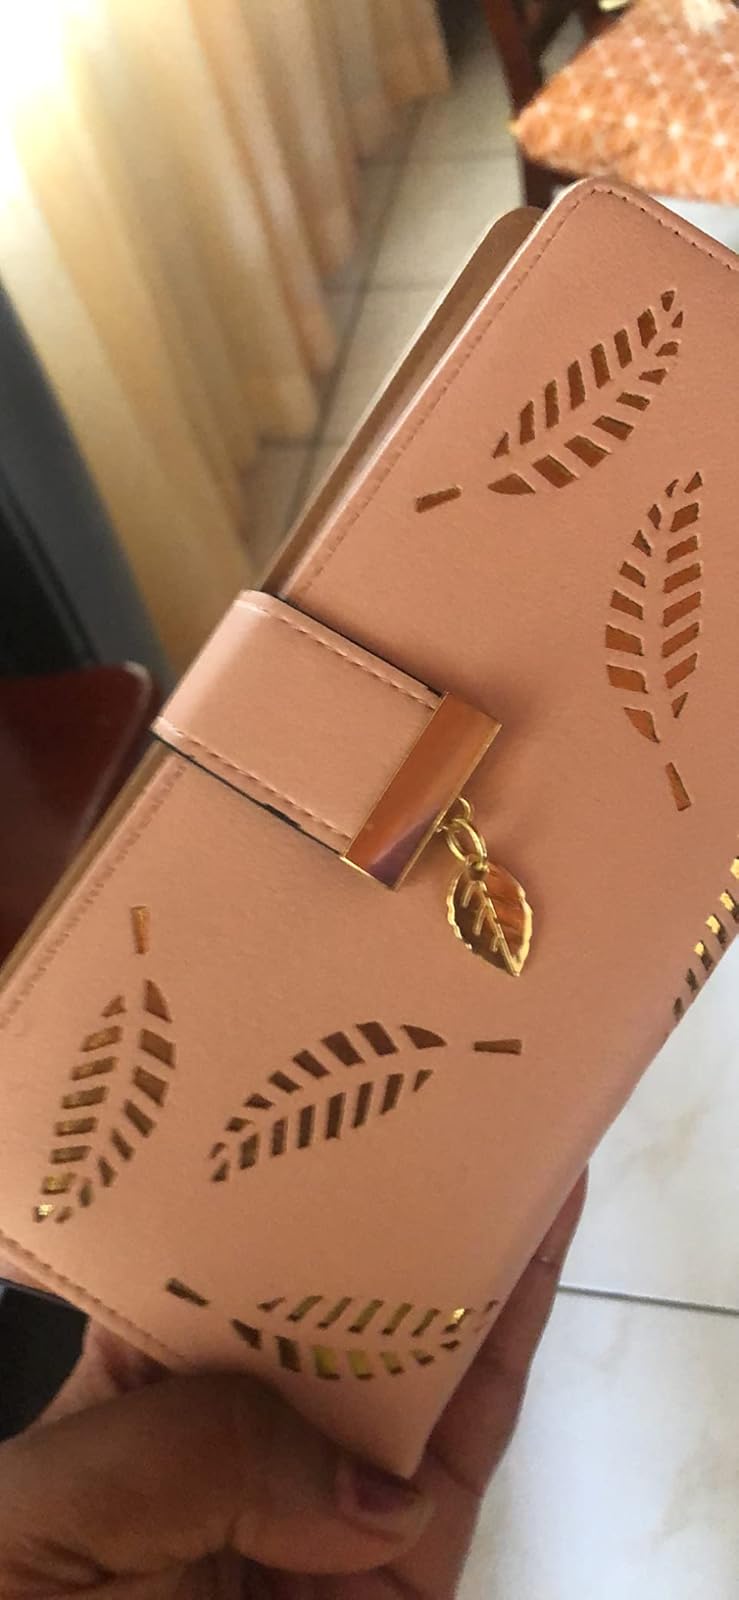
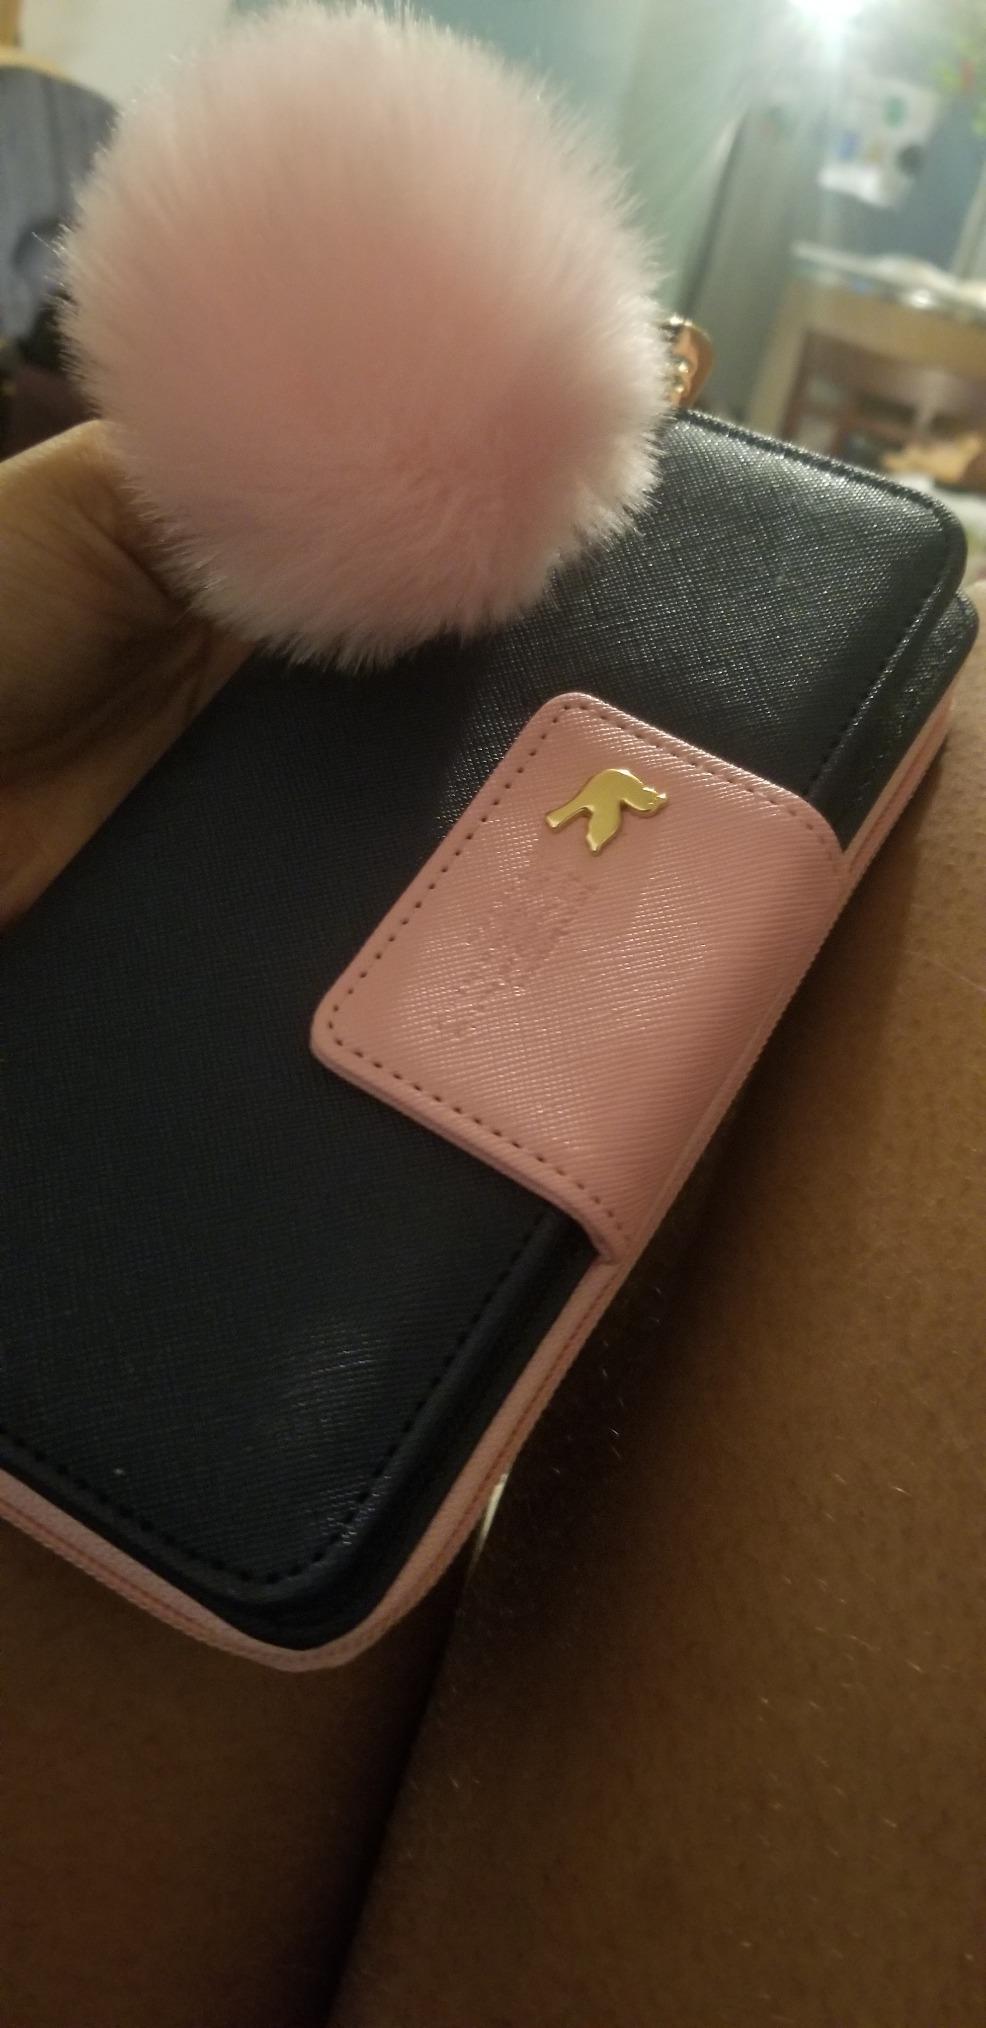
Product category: accessories_handbag
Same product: no